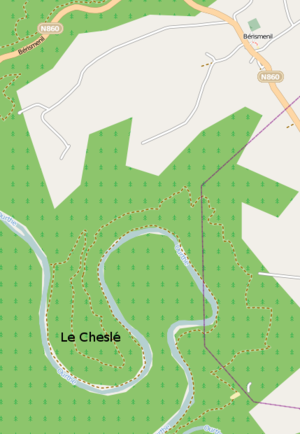
Carte de situation de l'oppidum celte Le Cheslé près du village de Bérisménil (La Roche-en-Ardenne, province de Luxembourg, Belgique)"